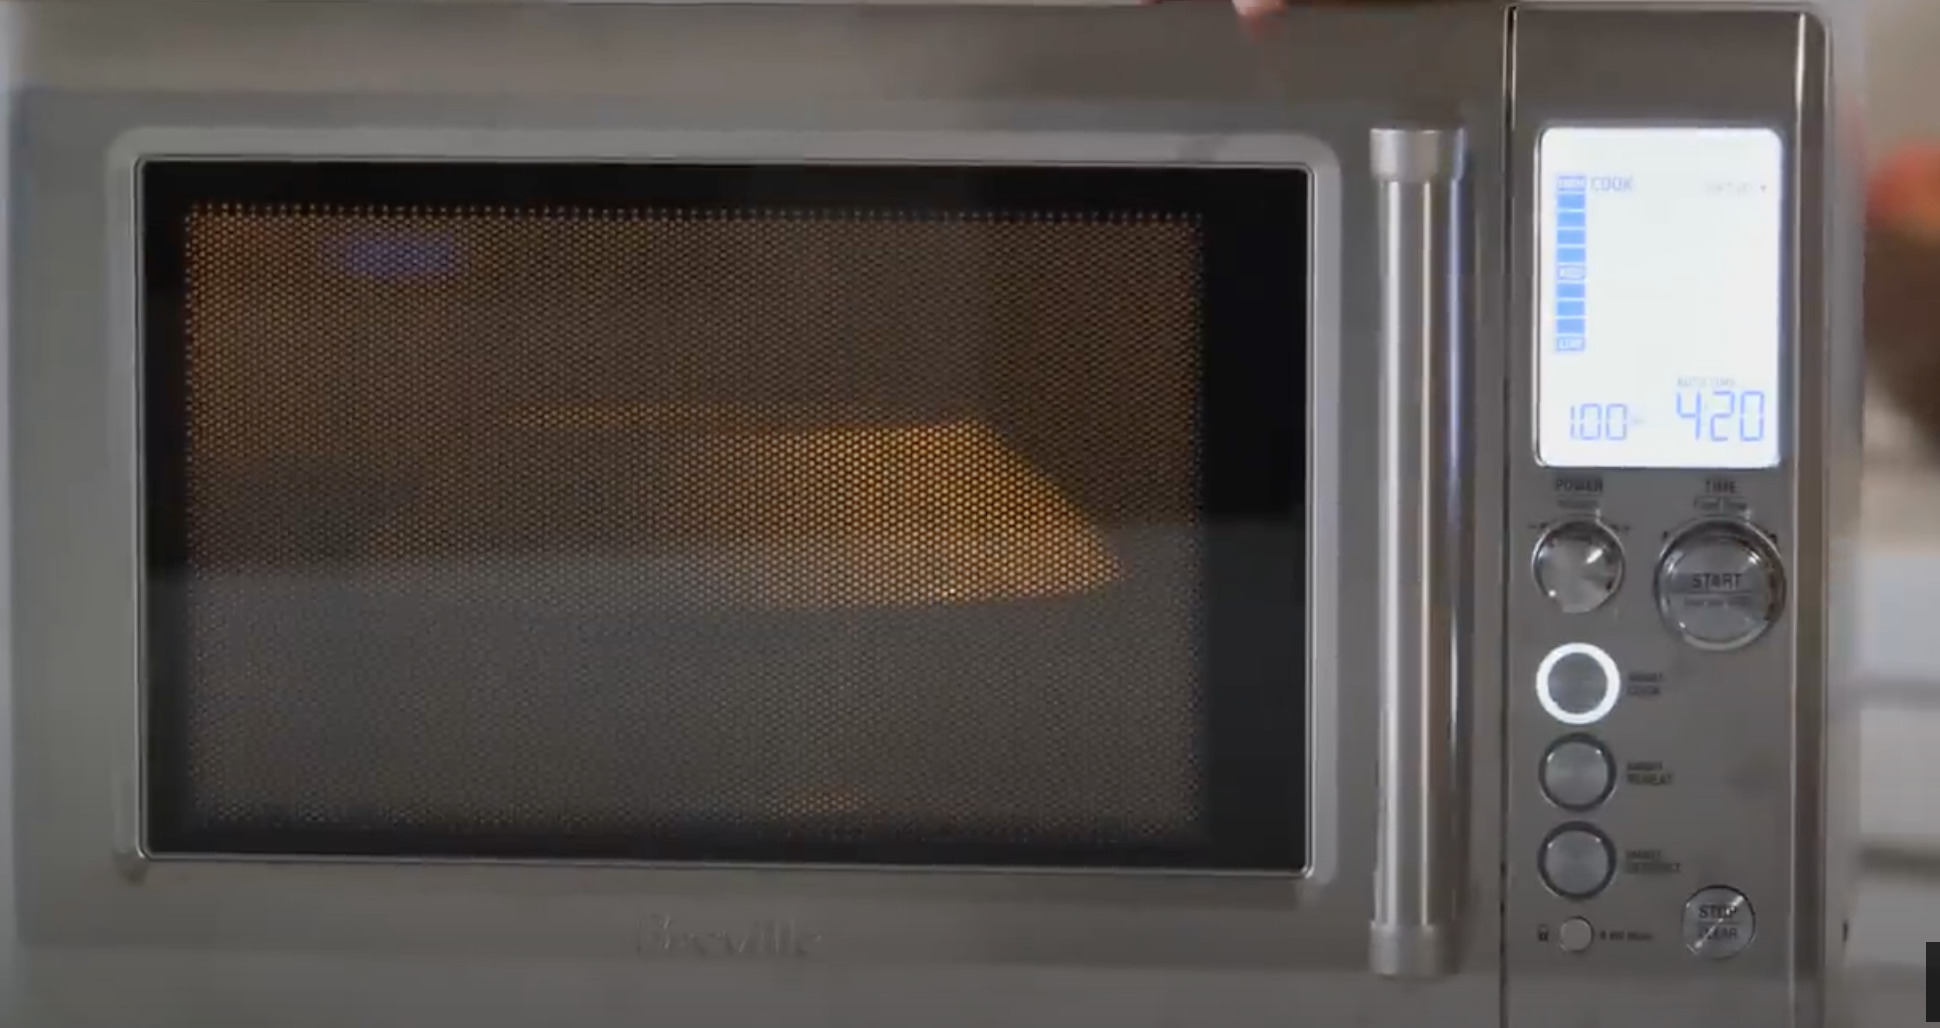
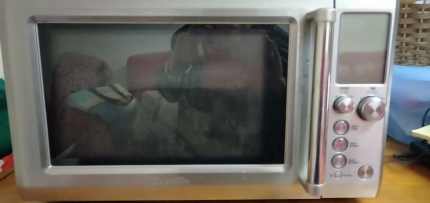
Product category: misc
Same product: yes